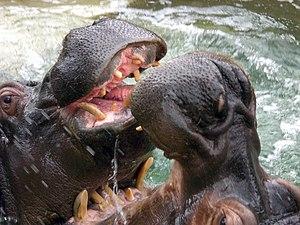
Deux hippopotames (Hippopotamus amphibius) se battant au zoo de Barcelone (Catalogne, Espagne)